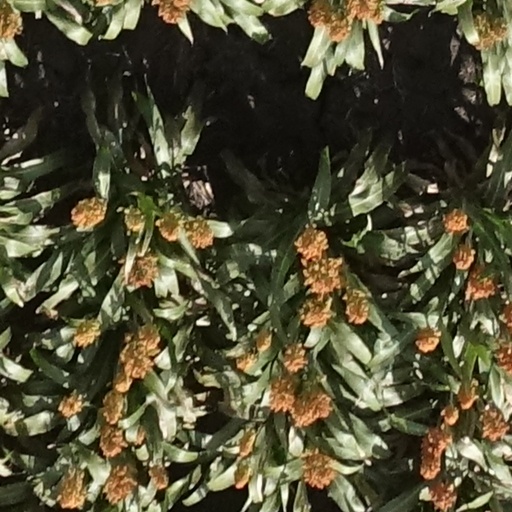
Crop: sorghum